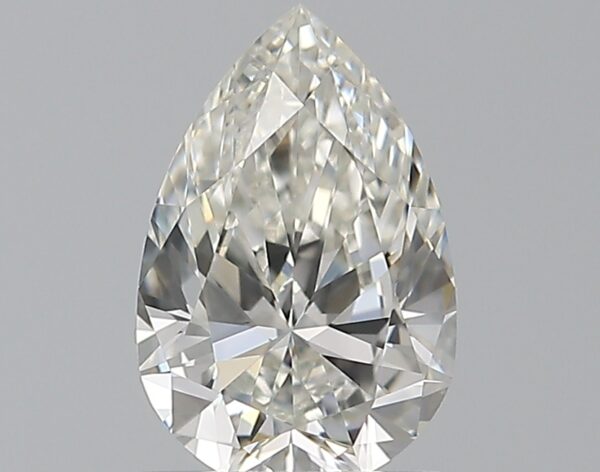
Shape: pear
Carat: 0.72
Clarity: VVS1
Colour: H
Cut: EX
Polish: EX
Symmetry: VG
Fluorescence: F
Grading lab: GIA
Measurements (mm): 7.63 x 5.02 x 3.03